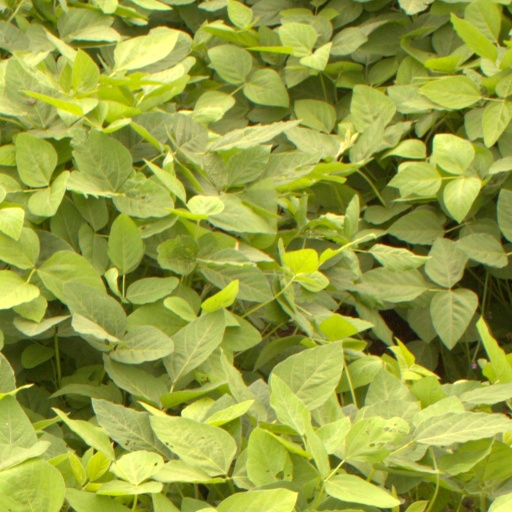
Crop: soybean